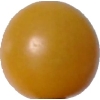
Label: tomato_cherry_yellow